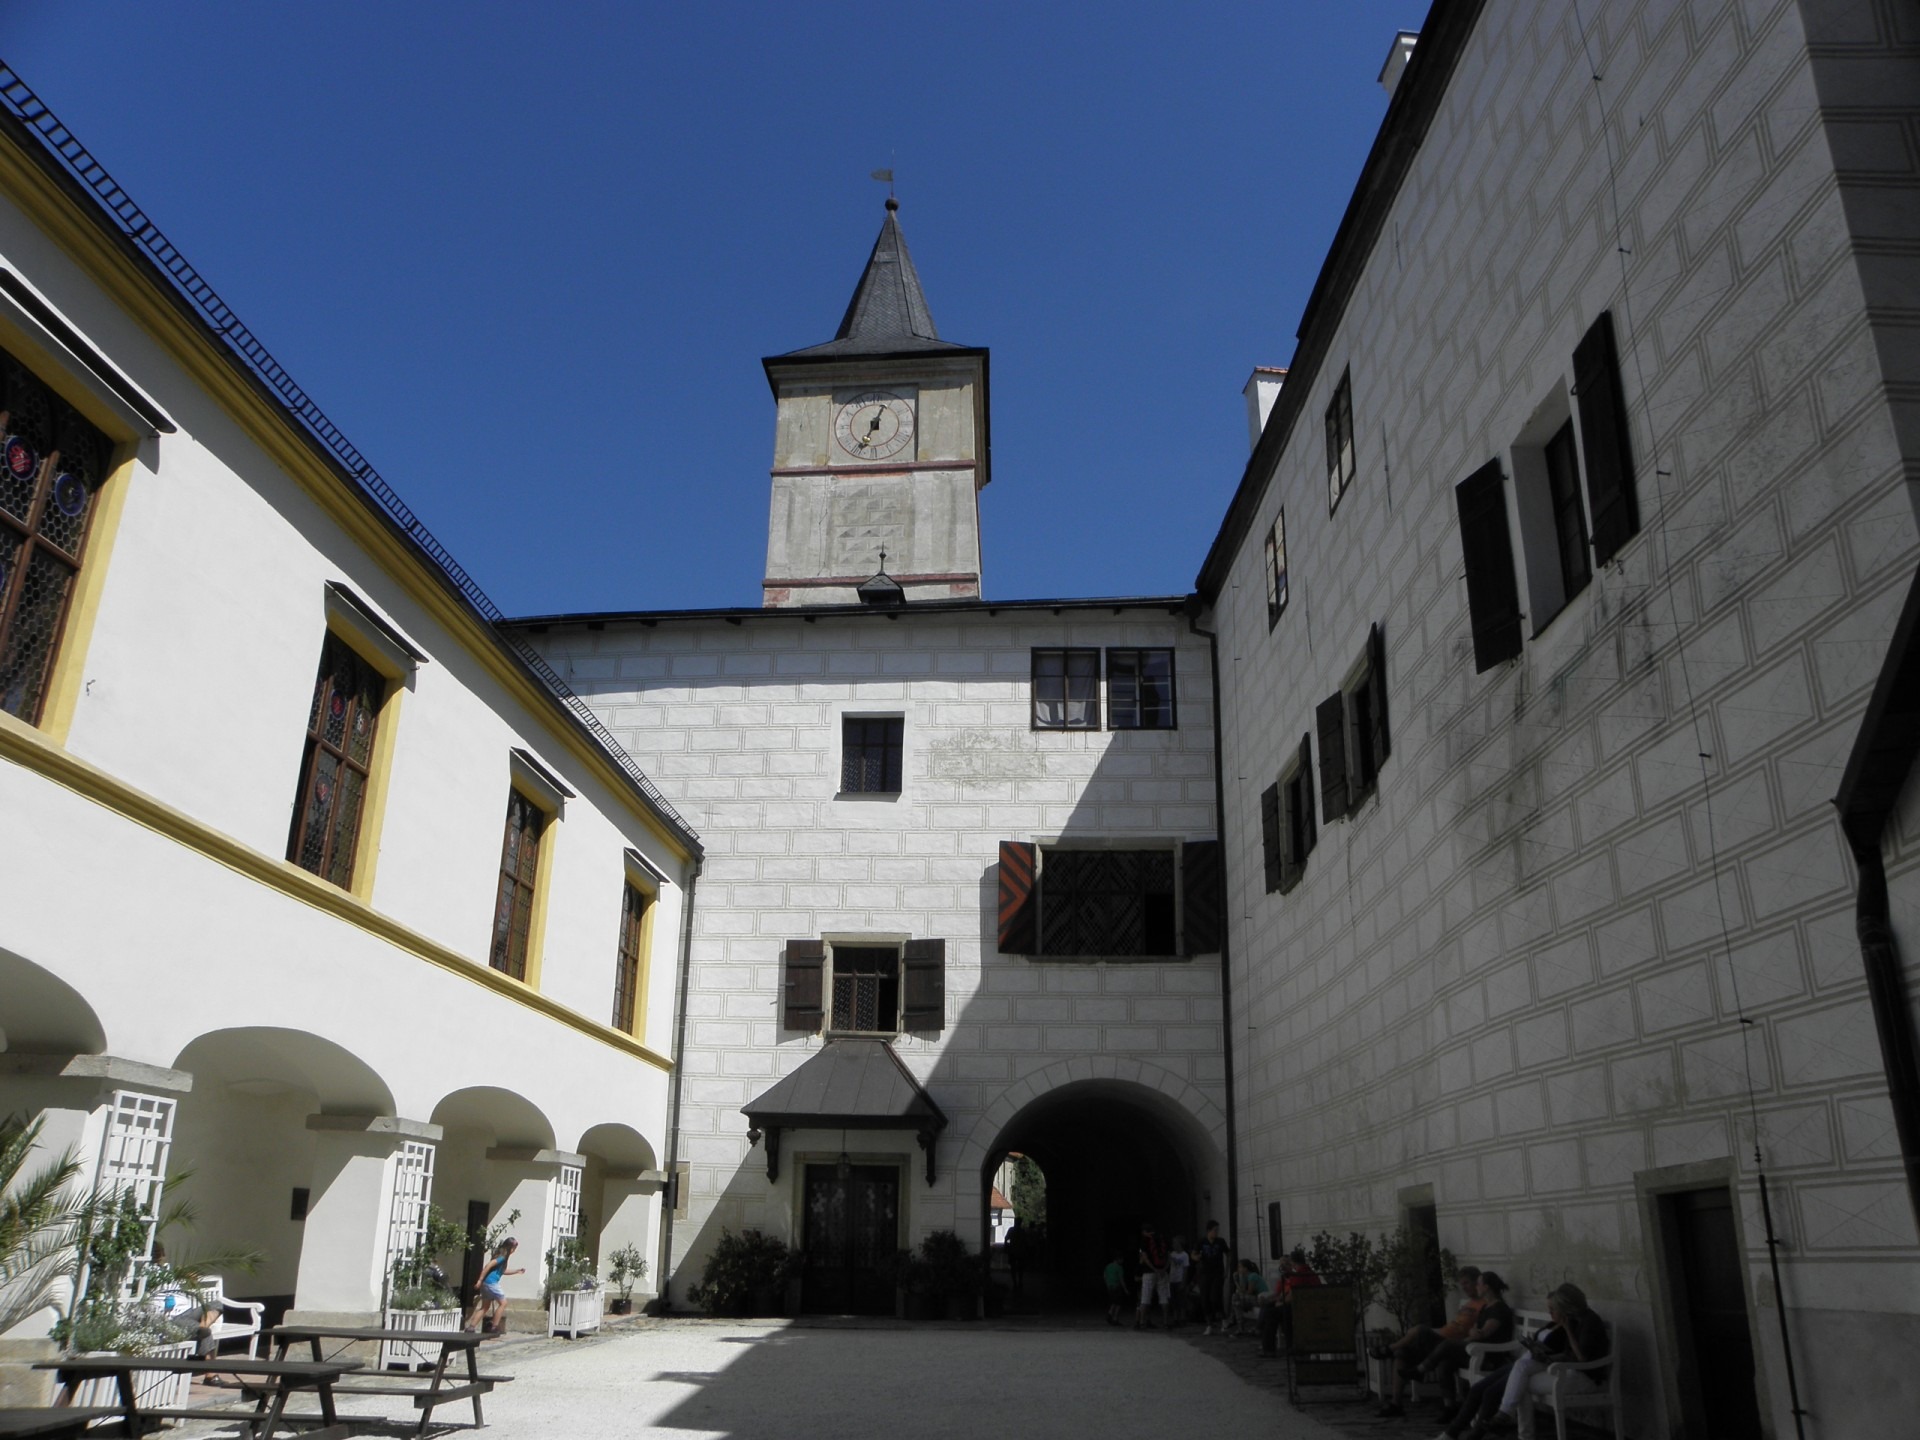
architecture, structure, town, building, old, city, downtown, castle, landmark, facade, historic, tourism, weathered, design, tourist attraction, aged, south bohemia, architecture design, buquoy